Salah Choudhury

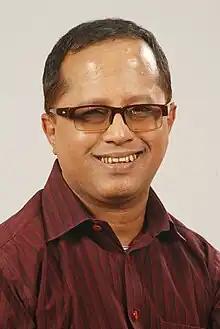
Choudhury in 2011

Salah Uddin Shoaib Choudhury is a Bangladeshi journalist. He is an editor of the Bangladeshi tabloid "Blitz". In 2014, he was convicted of carrying documents provoking interreligious friction, and in 2015 of embezzlement.